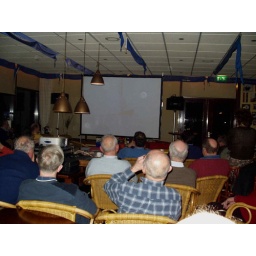
Dinsdagavond Clubavond Deze keer over ijszeilen door Bouw van Wijk.